115th Light Anti-Aircraft Regiment, Royal Artillery

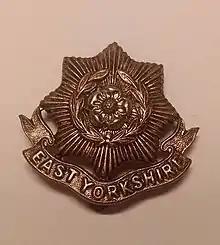
Cap badge of the East Yorkshire Regiment.

The unit was originally formed in May 1940 as the 50th (Holding) Battalion, East Yorkshire Regiment, as part of the rapid expansion of the Army with wartime conscripts. On 9 October 1940, it was redesignated 8th Battalion, East Yorkshire Regiment and it joined the 217th Independent Infantry Brigade (Home) when that was formed on 20 October 1940.